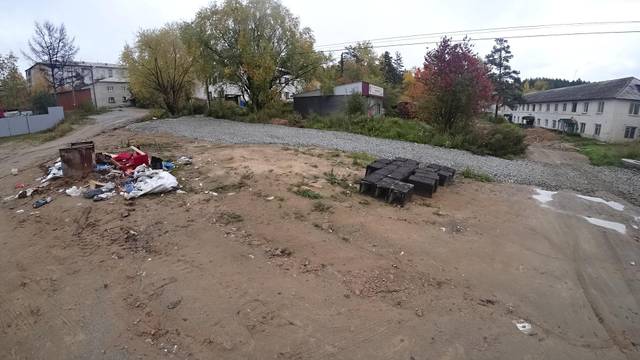
Region: Russia
Coordinates: 55.158, 124.724